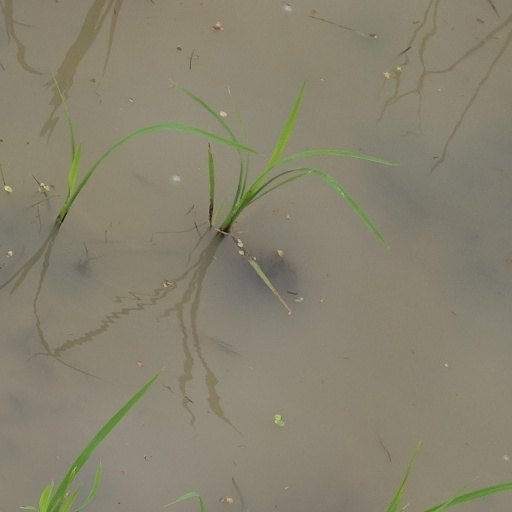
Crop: rice